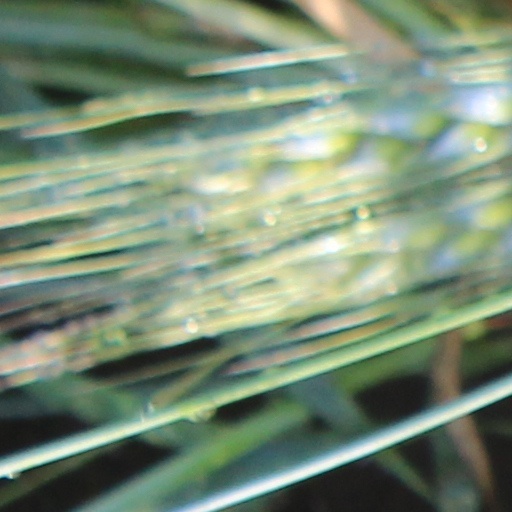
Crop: wheat